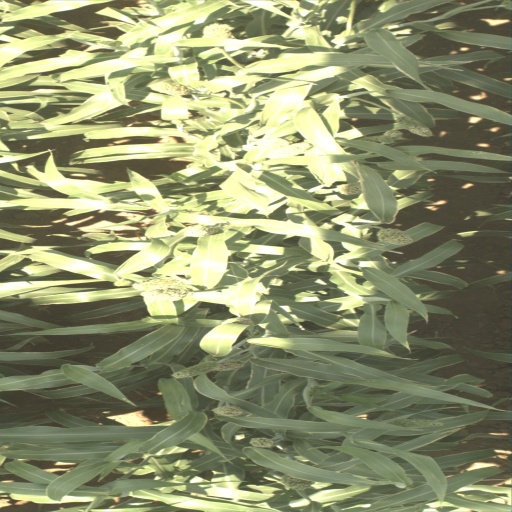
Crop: sorghum